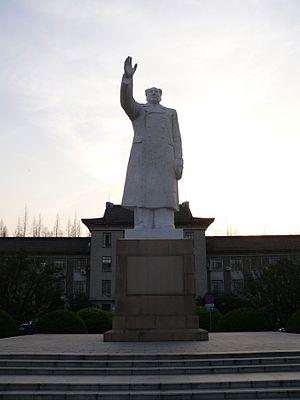
Le campus de Putuo de l'Université Normale de la Chine de l'Est (Shanghai, Chine)
Le terme d’anti-révisionnisme peut désigner, au sens large, toute forme d'opposition à un révisionnisme déterminé, la signification du mot pouvant changer en fonction des nombreux sens que peut prendre celui de révisionnisme. L'expression « anti-révisionniste » apparaît ainsi en France pour désigner les personnes opposées à la révision du procès Dreyfus. Dans le cadre de l'histoire du socialisme et du marxisme, le terme « anti-révisionniste » désigne, à la fin du XIXᵉ siècle, les opposants à la révision de la doctrine marxiste prônée par Eduard Bernstein au moment de la querelle réformiste.